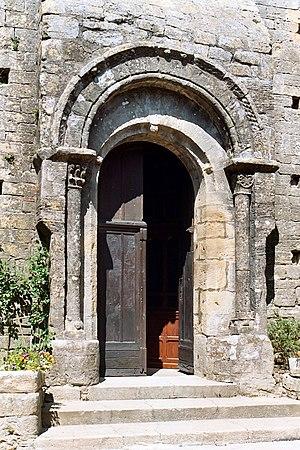
France - Languedoc - Aude - Église de l'Assomption de Notre-Dame de Baraigne
L'église de l'Assomption de Notre-Dame est une église romane située à Baraigne dans le Lauragais, pays du département français de l'Aude en région Occitanie.